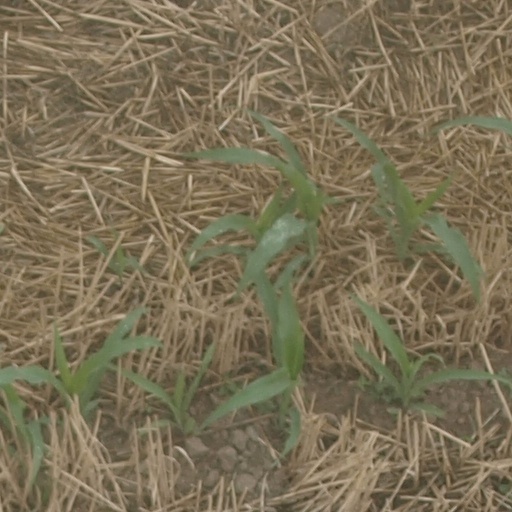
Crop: maize; corn